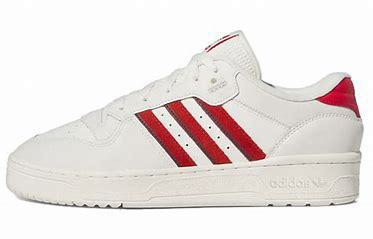
Brand: adidas
Model: Rivalry Skate